Viktor Prokopenya

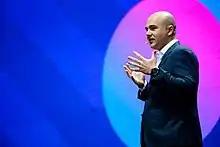
Viktor Prokopenya, May 2018

In 2017, VP Capital negotiated the acquisition of several Ukrainian and Belarusian banks, but Prokopenya subsequently postponed these plans due to poor market conditions. In December 2016, Larnabel Ventures Fund and VP Capital announced plans to invest in computer vision, augmented reality, and AI startups. They reported several investment agreements between 2017 and 2019, but the two investors parted ways by 2021. Shortly after the split in 2021, VP Capital acquired Larnabel's shares in Capital.com and Currency.com, while Larnabel's shares in Banuba were sold to private investors and the management.